The Invisible Man Attacks

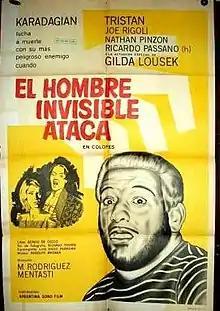
Original Film poster

The Invisible Man Attacks (Spanish:"El Hombre invisible ataca") is a 1967 Argentine comedy film.